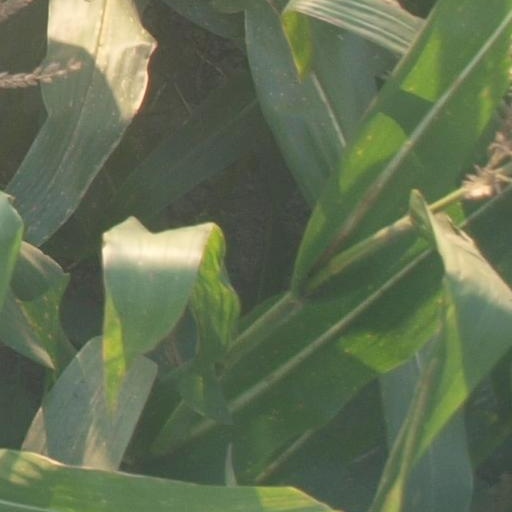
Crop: maize; corn